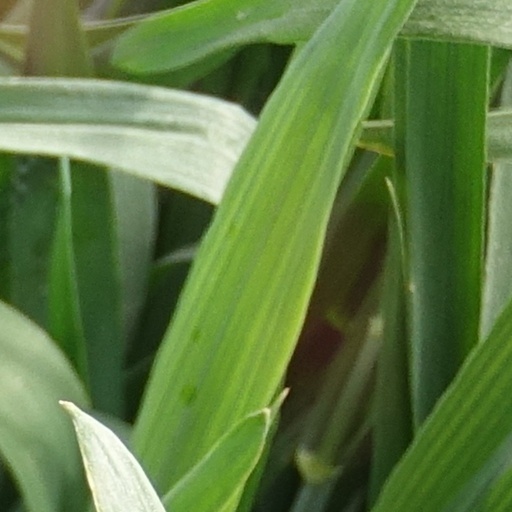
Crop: wheat